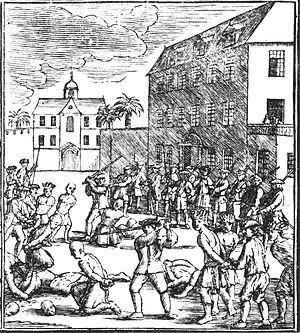
Le massacre de Batavia de 1740 est un massacre des Chinois ayant eu lieu à Batavia dans les Indes orientales néerlandaises. La violence à l'intérieur de la ville a duré du 9 au 22 octobre 1740. Des escarmouches secondaires se sont poursuivies à l'extérieur des murs jusqu'en novembre de la même année.